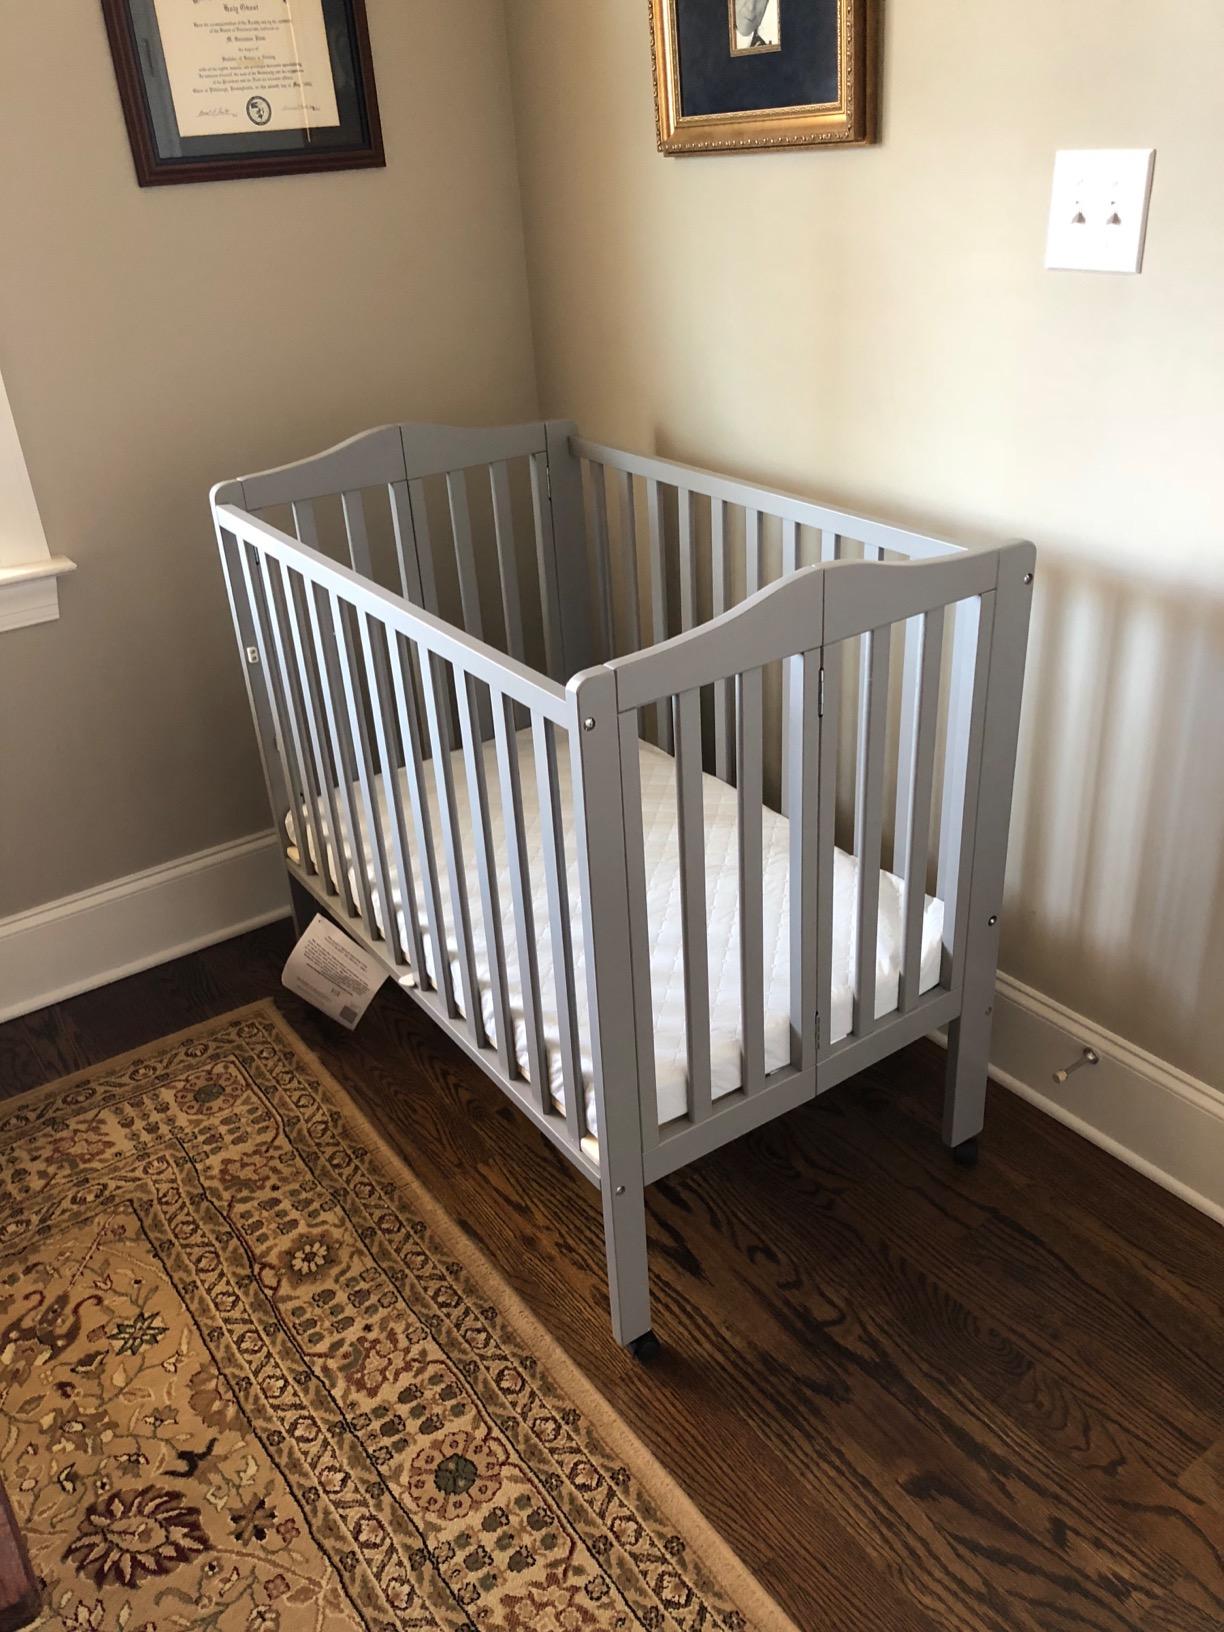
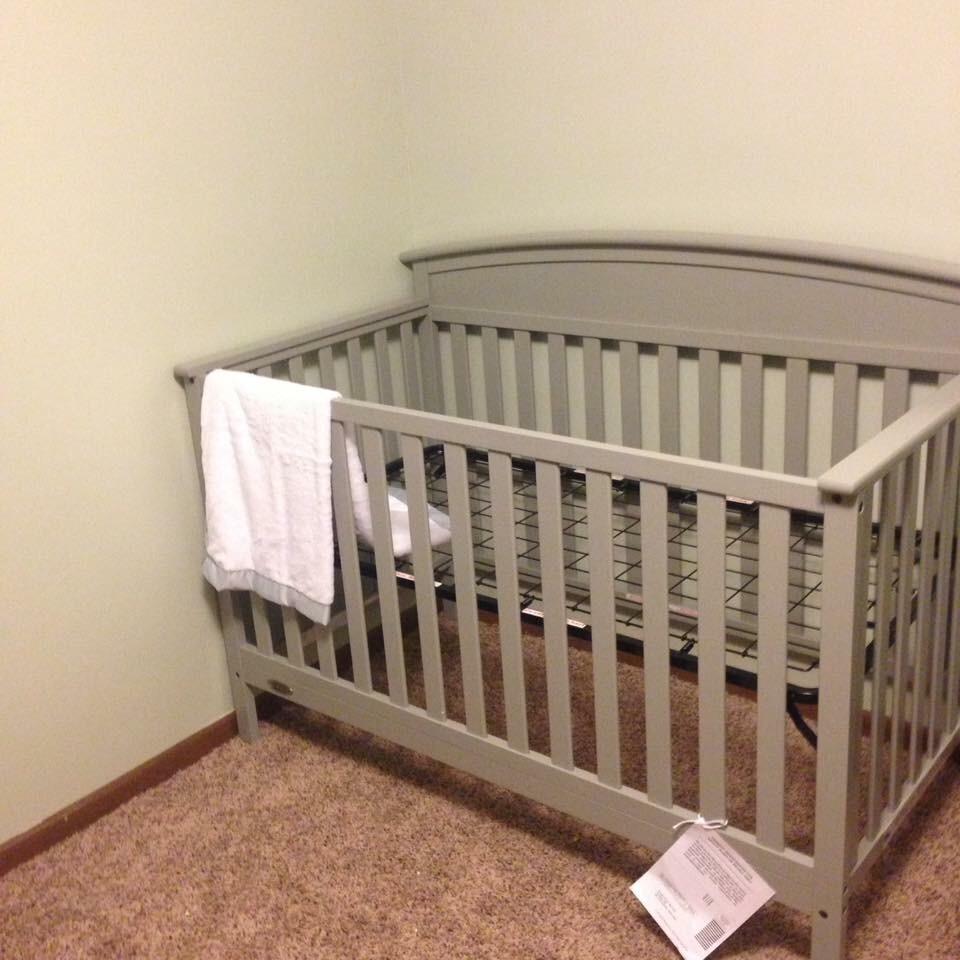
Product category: products_crib
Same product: no